2022–2023 pediatric care crisis

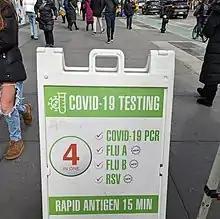
Testing booth for COVID-19, both major influenza strains, and RSV in New York City.

On November 14, the Children's Hospital Association and the American Academy of Pediatrics wrote a joint letter to President Biden and Health Secretary Xavier Becerra, asking that the administration declare an emergency that would unlock funding and regulatory flexibilities akin to the ongoing COVID-19 emergency. This request came as RSV hospitalizations reached seven times pre-pandemic levels among infants 6 months and younger and flu hospitalizations were the highest in a decade. One US state, Oregon, had already declared a public health emergency related to the pediatric care crisis several days prior to the national appeal. The US Department of Health and Human Services decided against a national emergency declaration at the time, deciding to instead support struggling communities on a case-by-case basis.